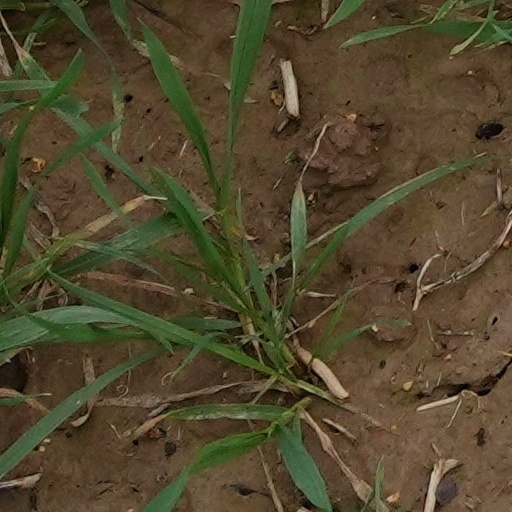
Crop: wheat